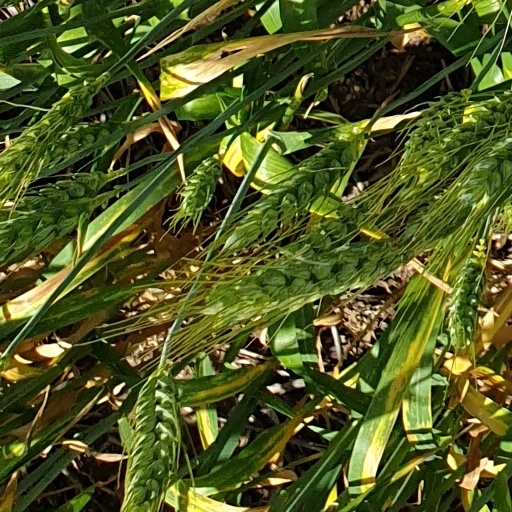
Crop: wheat